Chiraz Latiri

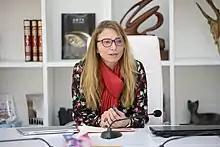
Chiraz Latiri (2020)

Chiraz Latiri Cherif (born 1972) is a Tunisian academic, cultural researcher and politician. In 2006, she joined the staff of Manouba University where she specialized in cinema and multimedia. After heading the Tunisian Cinema and Image Centre (2017–2019), in February 2020 she was appointed Minister of Culture. That month, the Arab Cinema Center and "The Hollywood Reporter" honoured Latiri with the Arab Cinema Personality of The Year award.